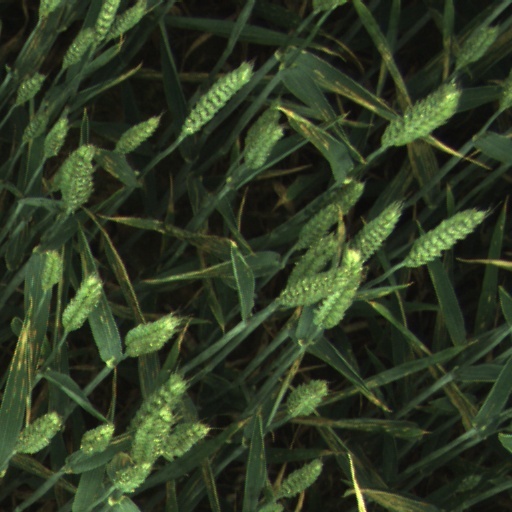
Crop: wheat